Basilica of Damous El Karita

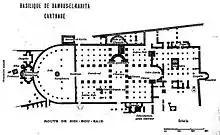
Plan of the basilica, Delattre, 1892

The most massive element of the complex is a church with nine (then eleven) naves, from which the largest mesures 12.80 metres and eleven bays whose pillars have Corinthian capitals, the barrels of the columns are made out of green marble and the bases out of white marble. The main building is oriented South-West- North-East and mesures 65 metres over 45.